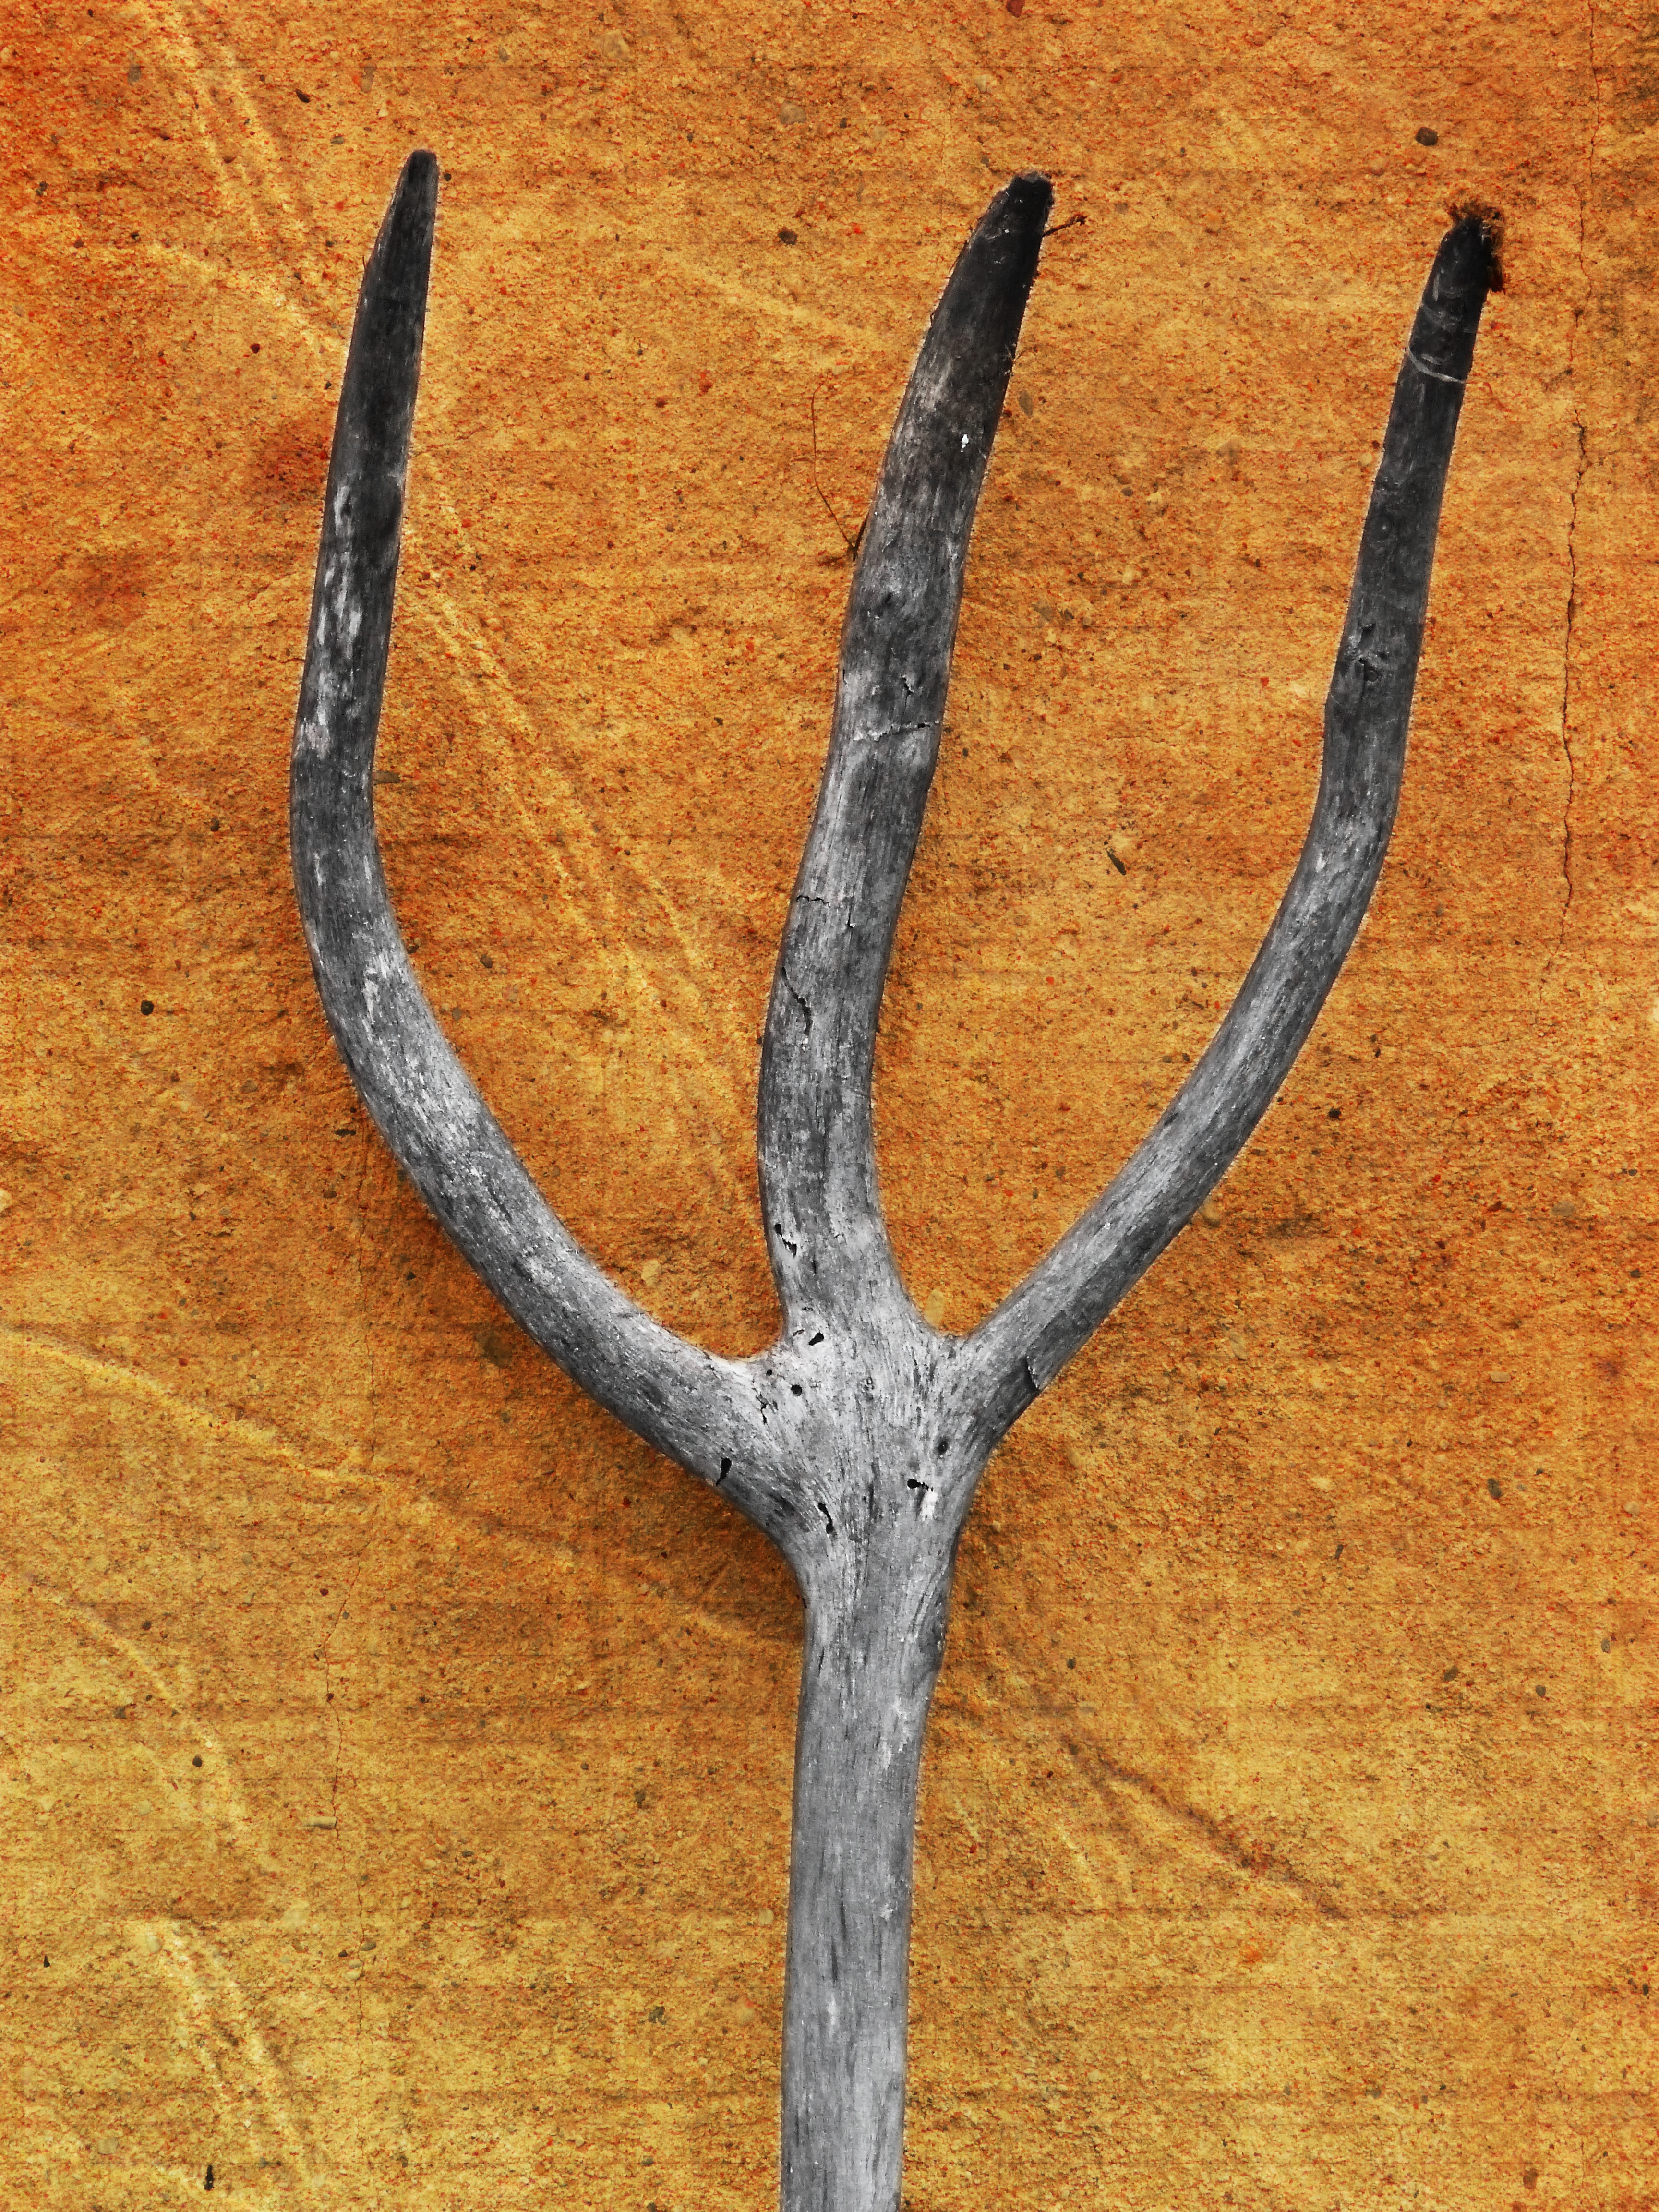
branch, wood, texture, rustic, horn, rural, material, antler, twig, gallow, agricultural implement